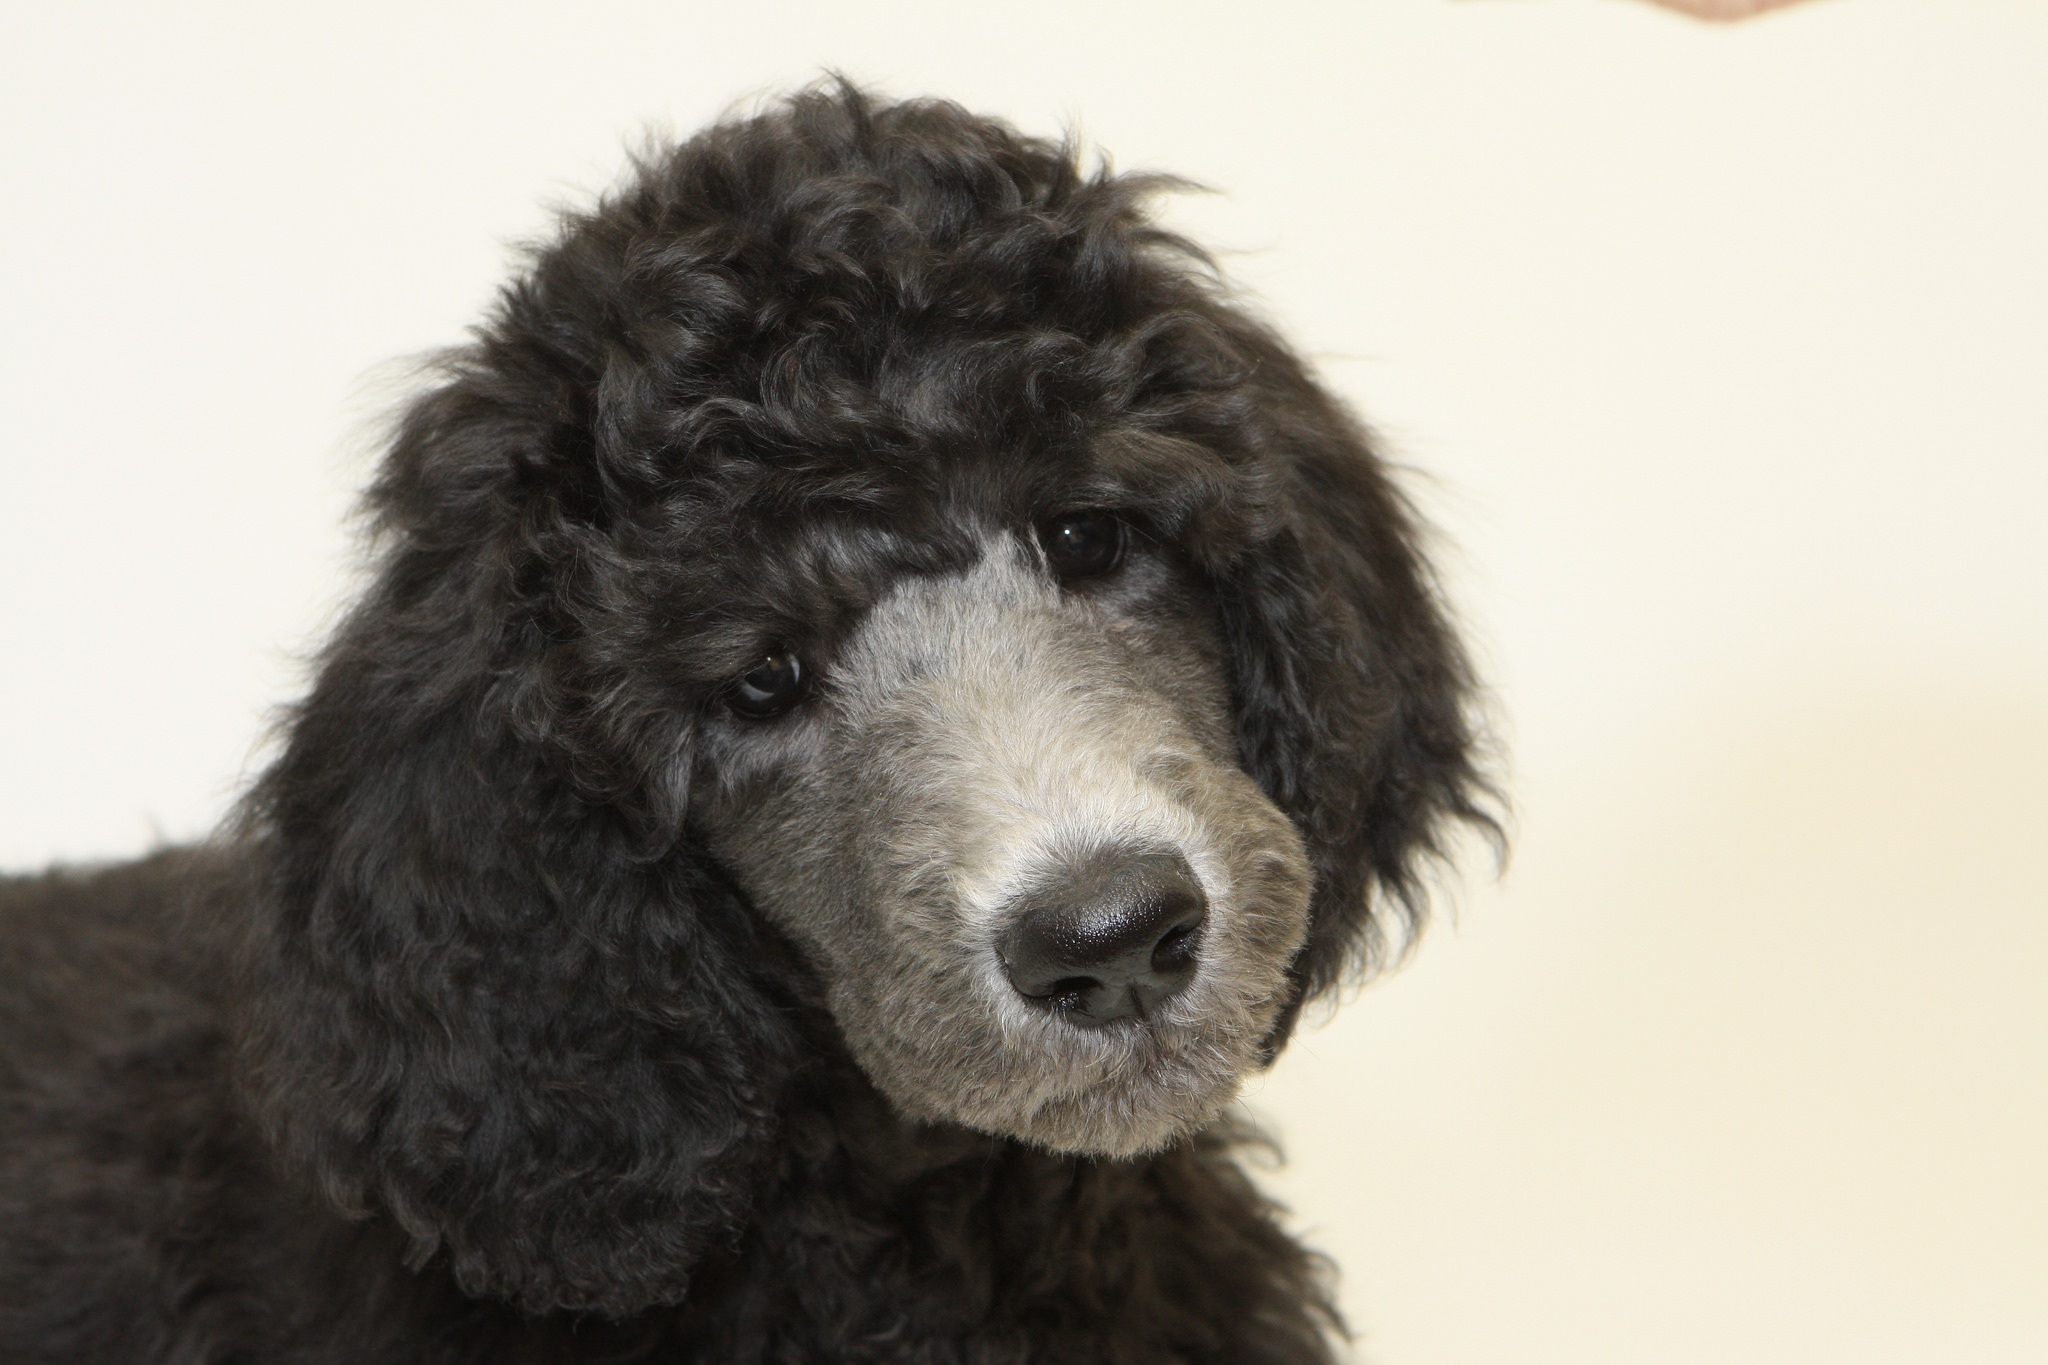
puppy, dog, mammal, poodle, vertebrate, dog breed, barbet, miniature poodle, goldendoodle, cockapoo, standard poodle, toy poodle, dog like mammal, carnivoran, schnoodle, dog crossbreeds, poodle crossbreed, lagotto romagnolo, portuguese water dog, spanish water dog